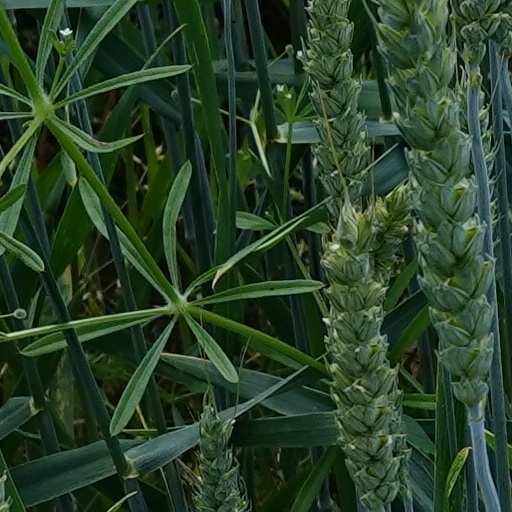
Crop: wheat